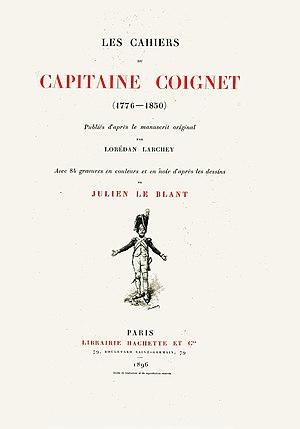
Illustration des «
Jean-Roch Coignet, plus connu sous le nom de capitaine Coignet, né à Druyes-les-Belles-Fontaines le 16 août 1776 et mort à Auxerre où il est inhumé le 10 décembre 1865, est un officier français et un mémorialiste du Premier Empire.